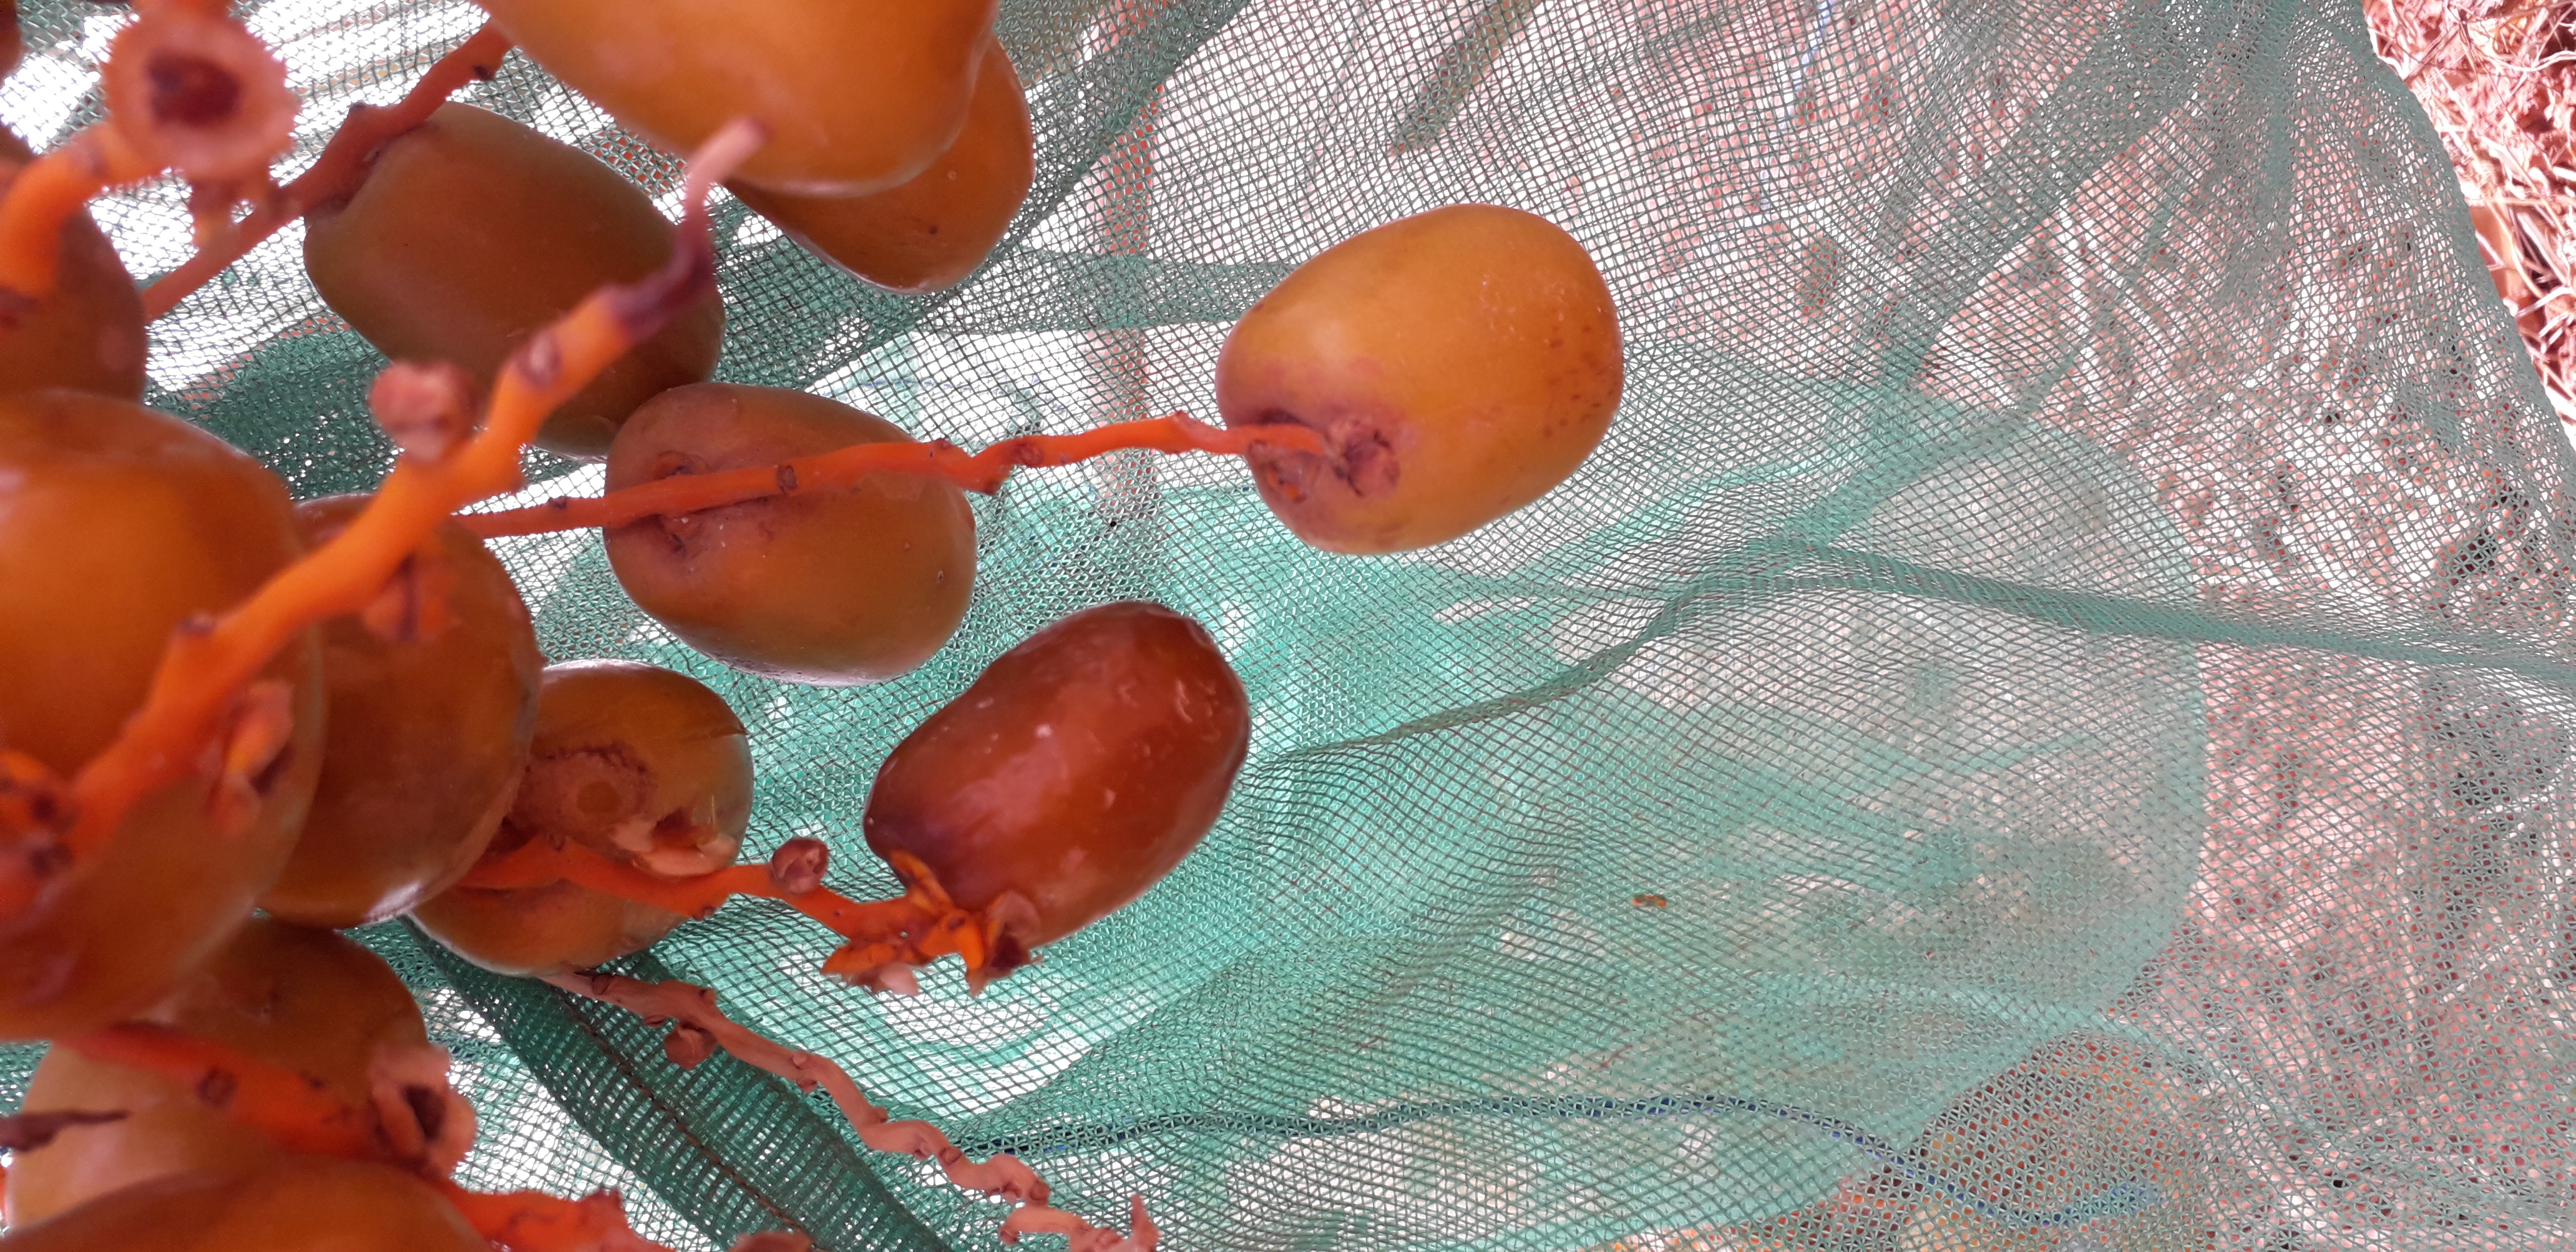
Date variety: Boufagous